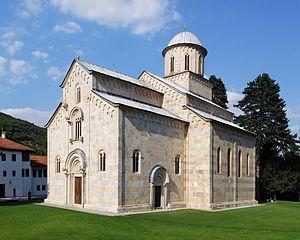
Dečani en serbe cyrillique : Дечани est une ville et une commune/municipalité du Kosovo. Elles font partie du district de Gjakovë/Đakovica ou du district de Pejë/Peć. En 2009, la population de la commune/municipalité était estimée par l'OSCE à 40 000 habitants. Selon le recensement kosovar de 2011, la commune comptait 38 984 habitants.